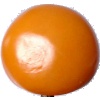
Label: Tomato Yellow 1